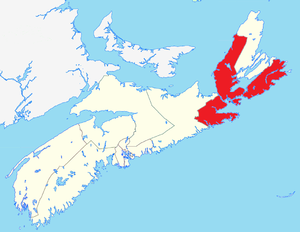
Cape Breton—Canso est une circonscription électorale fédérale canadienne dans la province de la Nouvelle-Écosse.